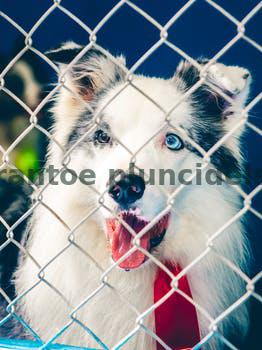
Label: Watermark